List of twisted spires

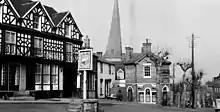
An unintended crooked spire on St Mary's Church in England

A crooked spire (also known as a twisted spire) is a tower that, through accident or design, contains a twist or does not point perfectly straight upwards. There are about a hundred bell towers of this type in Europe.